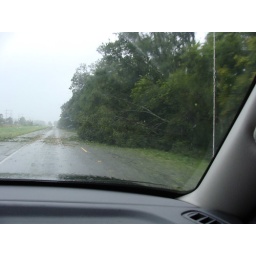
General debris and tree limbs and leaves in the road the afternoon of Gustav.